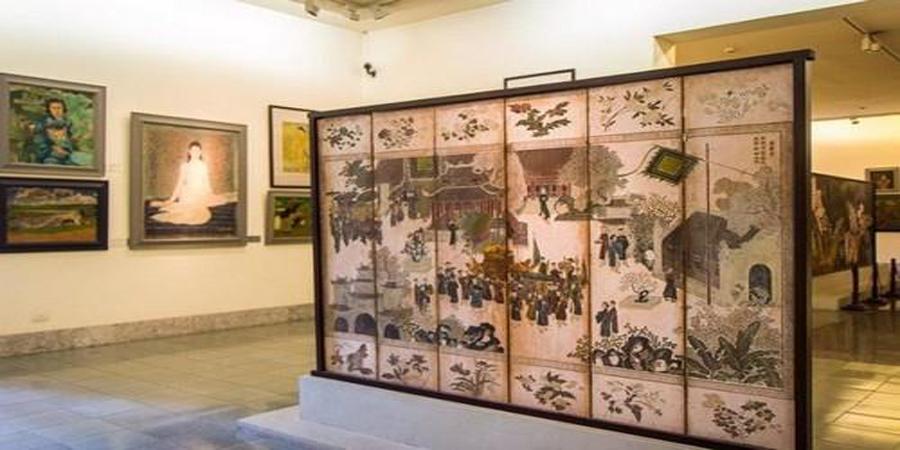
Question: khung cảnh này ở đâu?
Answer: ở một phòng trưng bày tác phẩm